La Désirade

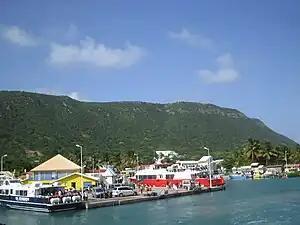
Beauséjour

The main settlement on the island is the village of Beauséjour, which has a post office, a library, several grocery stores and restaurants, as also the community's church, which is famous for its altar carved out of locally grown pear tree wood. The central square of the village is named 'La Place du Maire mendiant' ('The begging Mayor's square'), in memory of a beloved local figure. The 'begging Mayor' was the nickname given to a former Mayor, Joseph Daney de Marcillac, who, after a terrible fire had destroyed most of the village in 1922, went from door to door in Guadeloupe begging for funds and building materials in order to rebuild the two primary schools of the village.